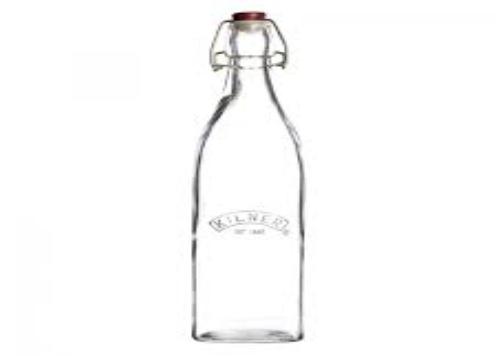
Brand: kilner
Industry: Necessities